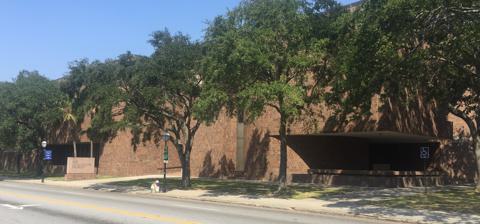
Building: Charleston Museum
Country: United States of America
Year built: 1773
Historic museum in Charleston, South Carolina, United States of America The Charleston Museum Established January 12, 1773 ; 251 years ago ( January 12, 1773 ) Location 360 Meeting Street, Charleston, South Carolina , United States Website Museum's Homepage The Charleston Museum is a museum located in the Wraggborough neighborhood in Charleston, South Carolina . Established in 1773, it is the oldest museum in the United States. Its collection includes historic artifacts, natural history, decorative arts and two historic Charleston houses. It replaced the Old Charleston Museum that burned down due to unknown causes. History The Charleston Museum was founded on January 12, 1773, and opened to the public in 1824. Other museums in the category of oldest in the United States include the Peabody Essex Museum in Salem, Massachusetts and the American Philosophical Society in Philadelphia. In 1920, when the museum hired Laura Bragg as its director, she became the first woman to direct a publicly-funded art museum in America. The museum's present building was completed in 1980 at 360 Meeting Street, Charleston, South Carolina . The museum received the remains of Native Americans into their collection in the late 19th through mid-20th century that had been discovered accidentally or through archaeological expeditions. The museum began repatriation of remains before Congress passed the Native American Graves Protection and Repatriation Act in 1990. Two sets of remains museum have been repatriated and the museum is in consultation with tribes about the remaining 80 Native American ancestors that have been inventoried and reported. Description The museum's exhibits include natural history and local history displays and decorative arts, including silver. The museum is also home to the only known fossil of the extinct Pelagornis sandersi , which is possibly the largest flying bird ever discovered. The museum also owns and operates two historic house museums : Heyward-Washington House – late 18th-century house owned by Founding Father Thomas Heyward, Jr. , Revolutionary patriot and signer of the Declaration of Independence . It is best known as the lodging of President George Washington during his 1792 visit to Charleston. Joseph Manigault House – Federal-style home decorated with American, English and French furnishing of the early 19th century In addition to the two houses, the museum also maintains The Dill Sanctuary. From the site: "... located on James Island contains assorted habitats for wildlife and numerous cultural features including three earthen Confederate batteries and prehistoric, colonial, antebellum, and postbellum archaeological sites. The Dill Sanctuary has been protected for purposes of preservation, wildlife enhancement, research and education, and is used only for Museum-sponsored programs. Habitat has been enhanced by creation of a six-acre  wildlife pond (2.4 ha), with three nesting islands, which provides a reliable source of fresh water for animals and nesting sites for both migratory and resident birds. 2001 saw the construction of the Dill Education Center and bathroom facilities which hosts Museum education programs." Collections Charleston furniture Charleston silver Lowcountry textiles, including costumes, quilts, and needlework South Carolina ceramics Egyptian artifacts Archives - documentary and photographic resources South Carolina ornithology Nineteenth-century firearms Invertebrate and Vertebrate Paleontology Collections Skeletal Reconstructions of various Vertebrate Groups Rocks and Minerals from around the World Numerous Plant and Animal species collected by local Naturalists. References